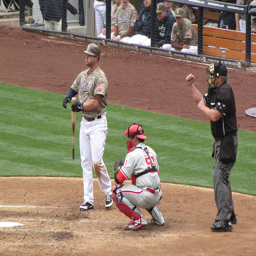
A batter approaching the plate at a baseball game with the catcher and umpire in position
Umpire gesturing from behind home plate during a game
The home plate umpire is calling a strike on the last pitch
A baseball player holding his bat on the field.
A batter holds his bat as he walks up to the plate